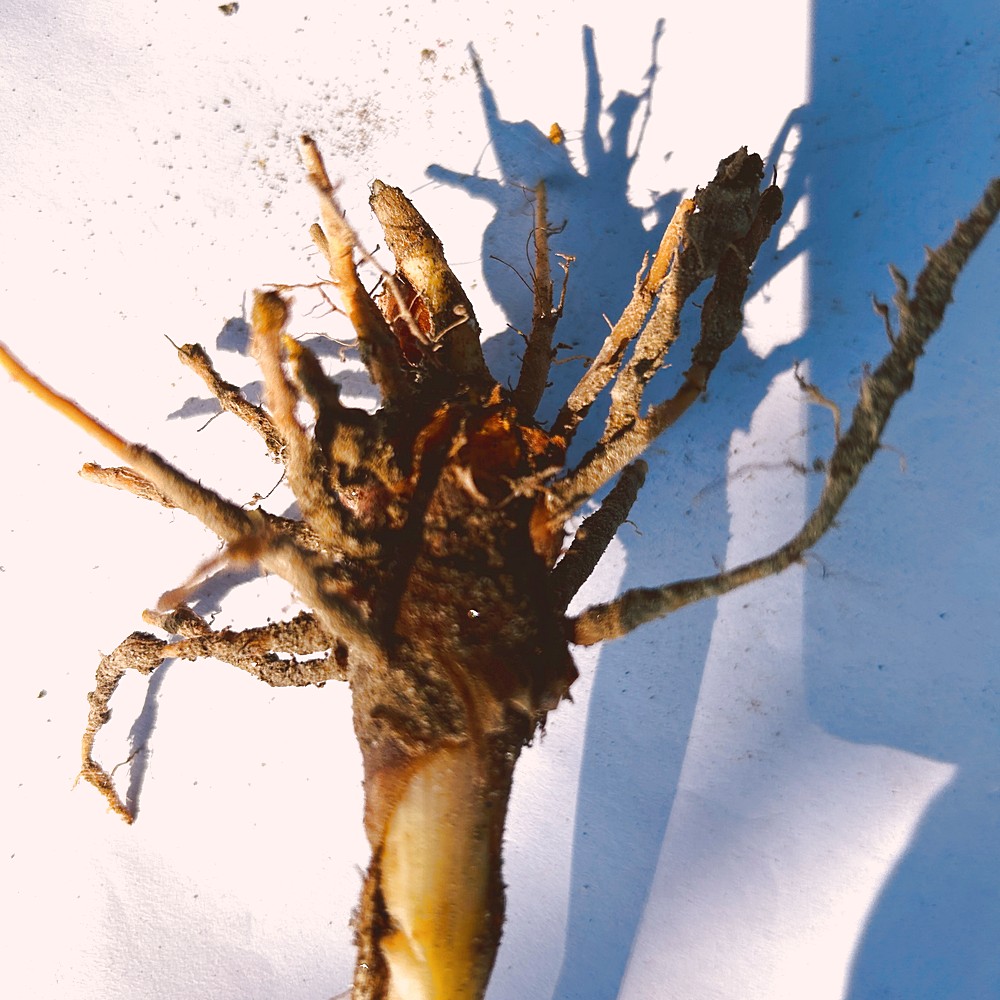
Label: Rhizome Disease Root